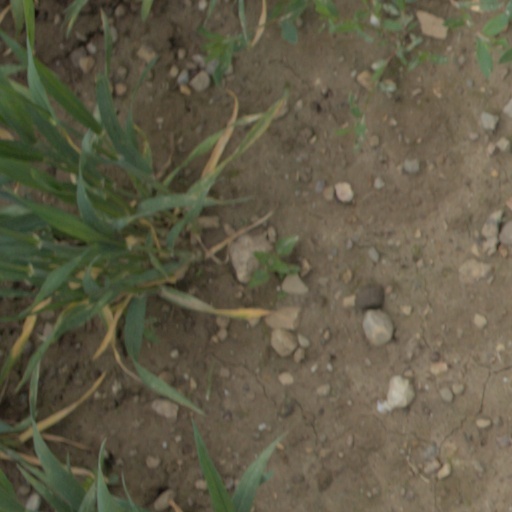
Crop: wheat